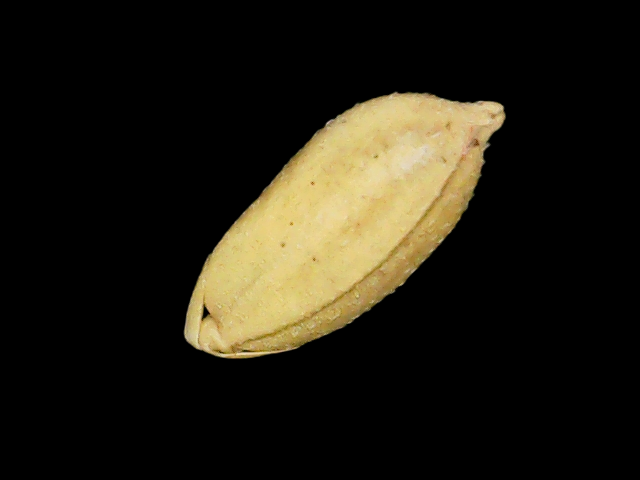
Rice variety: Binadhan08